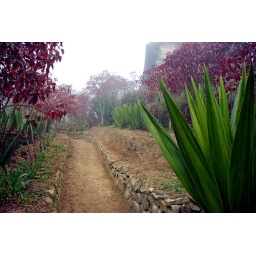
Gardens at the Japanese man's house in the cloud forest. DAY 3